Silvia Arderíus

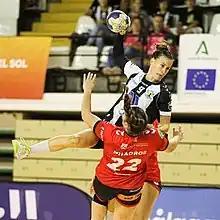
Arderíus in 2022

Silvia Eugenia Arderius Martín (born 11 July 1990) is a Spanish handballer for CBF Málaga Costa del Sol and the Spanish national team.